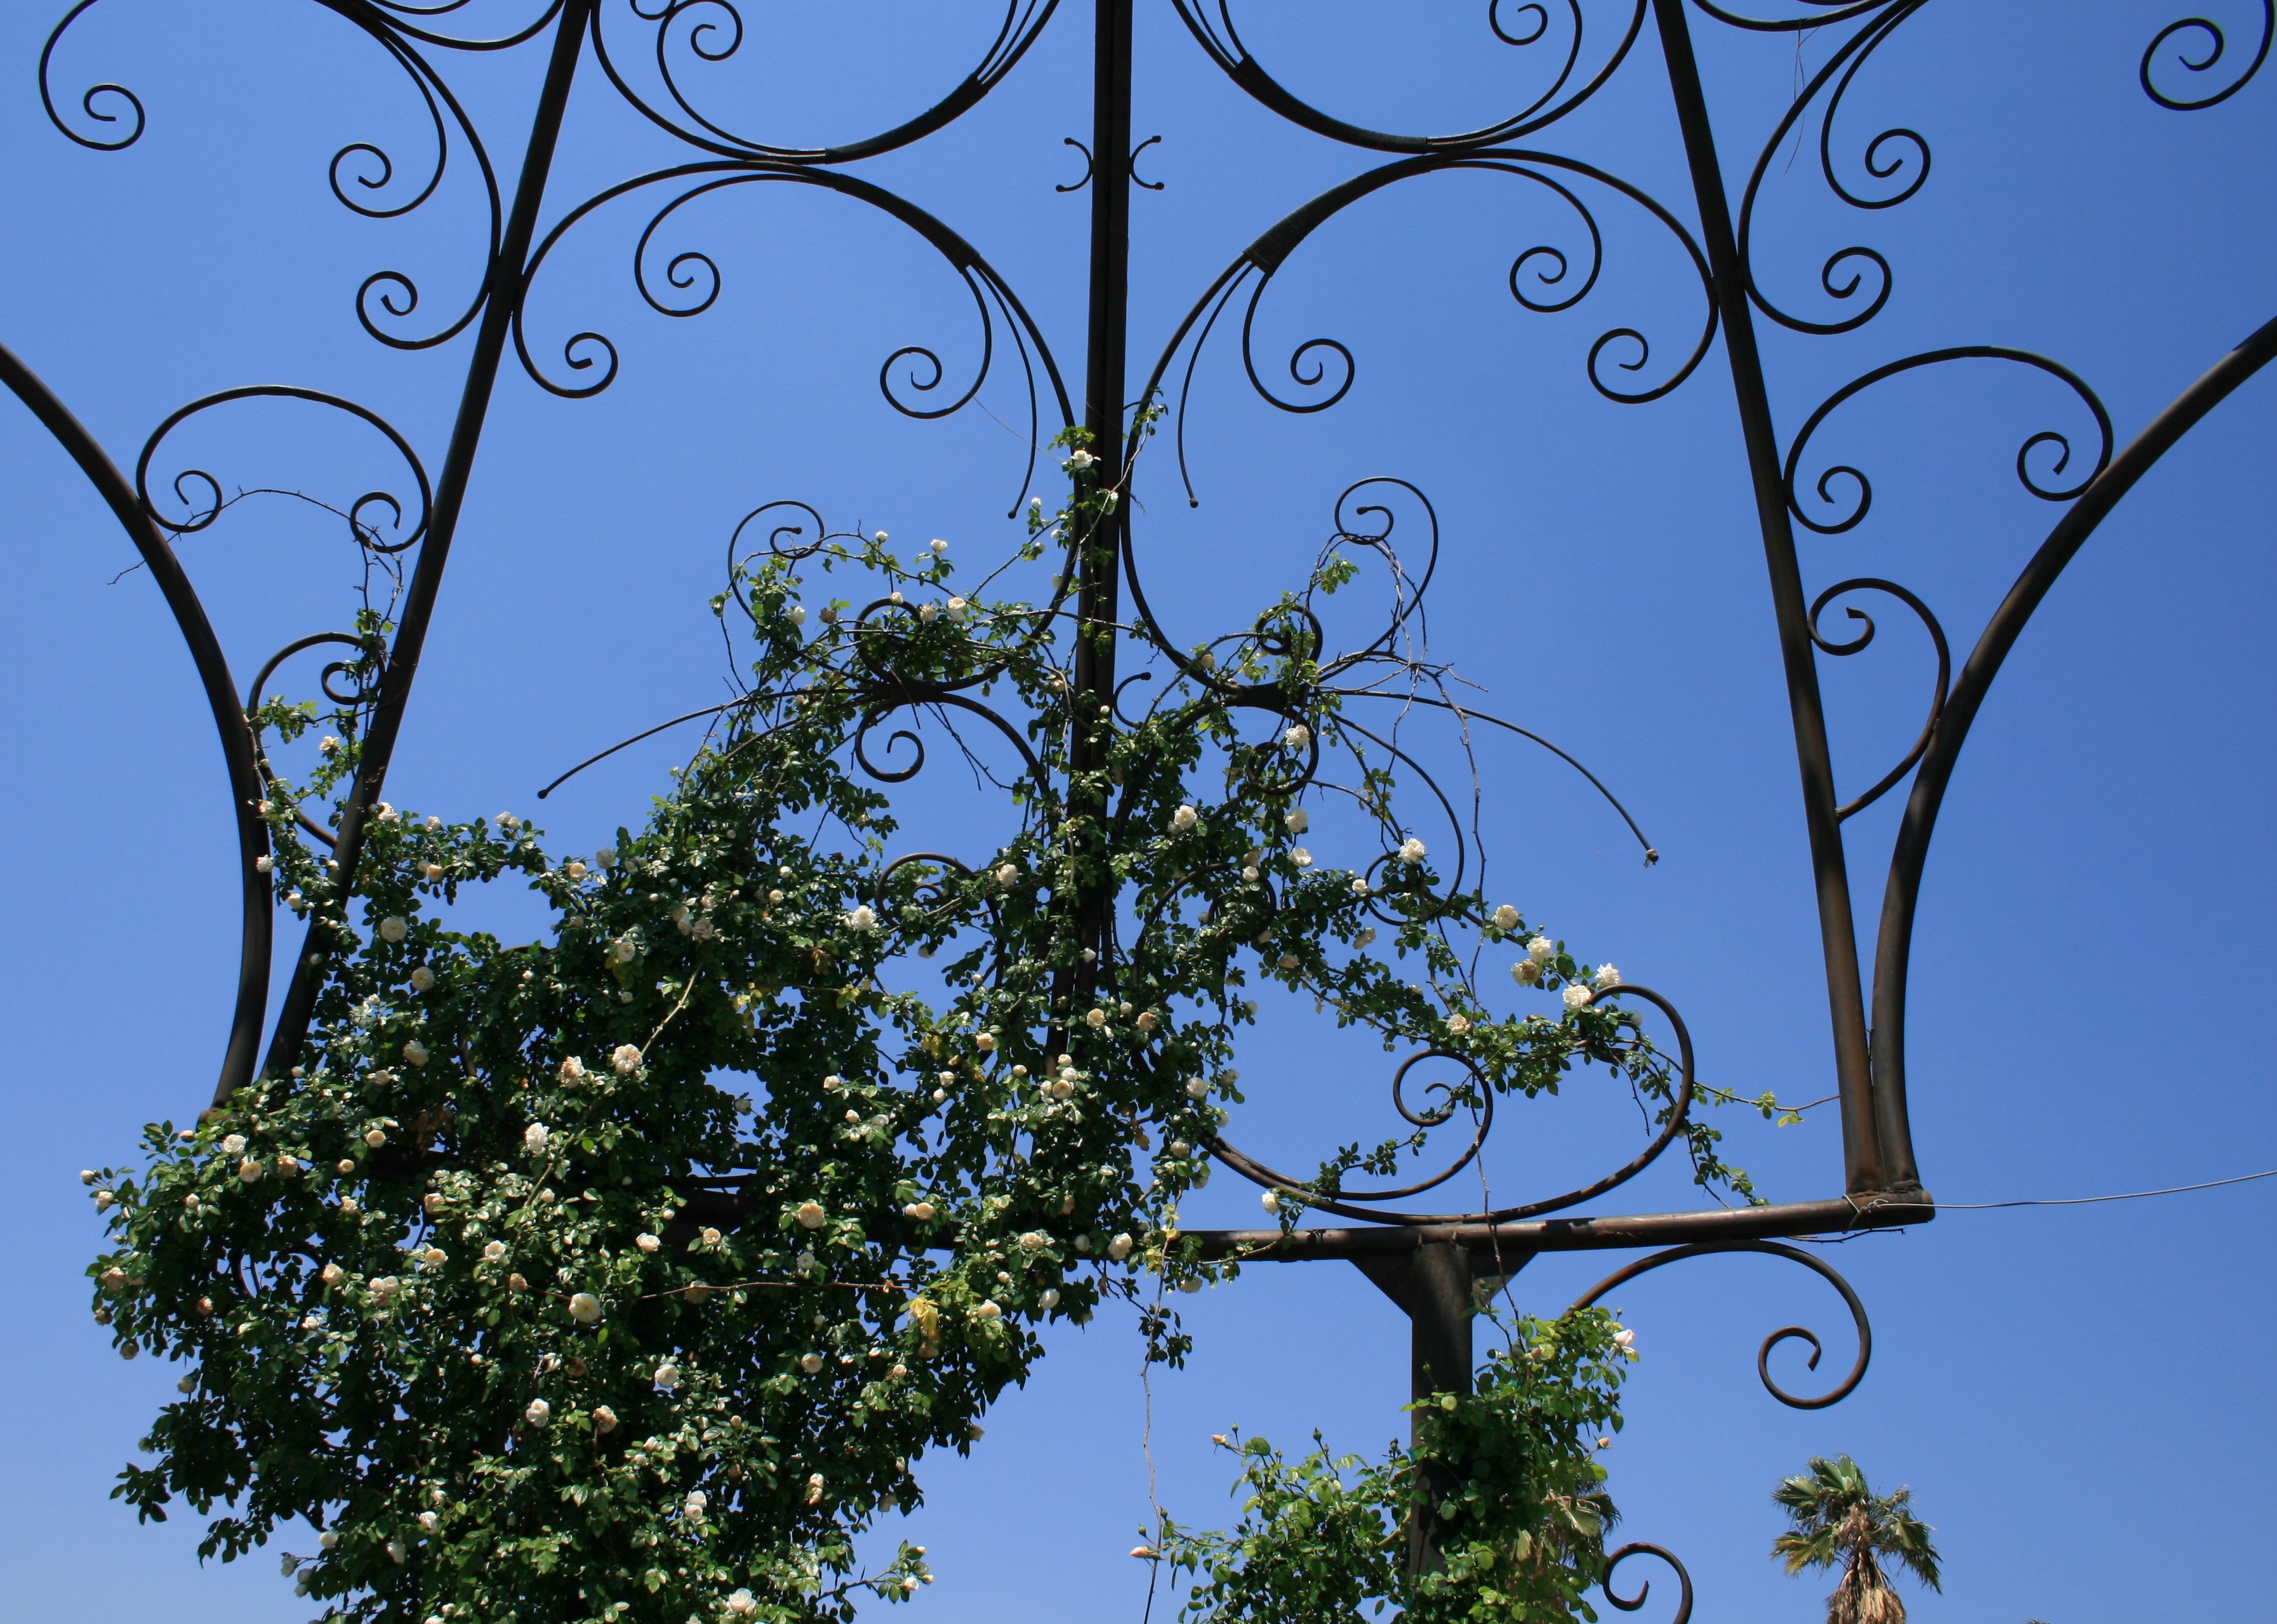
tree, branch, plant, sky, white, leaf, flower, rose, metal, botany, blue, flora, cage, ornate, large, woody plant, garden feature